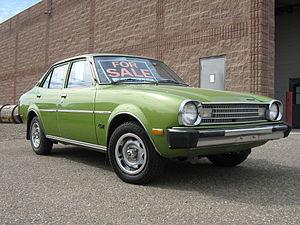
La Dodge Colt et les Plymouth Champ et Plymouth Colt, sont des automobiles de Dodge et Plymouth entre 1970 et 1994.